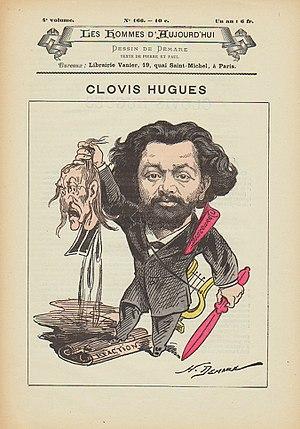
Clovis Hubert Hugues, né à Ménerbes le 3 novembre 1851, et mort à Paris le 11 juin 1907, est un poète, romancier et homme politique français.
Les Hommes d'aujourd'hui est une revue à intention littéraire et satirique, fondée par l'écrivain et journaliste Félicien Champsaur et le dessinateur André Gill en 1878. Reprise par Léon Vanier en 1885, elle disparaît en 1899.